History of Liverpool

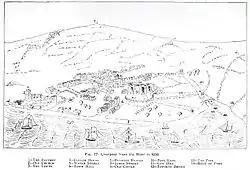
Liverpool in 1650

In 1571 the people of Liverpool sent a memorial to Queen Elizabeth I, praying relief from a subsidy which they thought themselves unable to bear, wherein they styled themselves ""her majesty's poor decayed town of Liverpool"". Some time towards the close of this reign, Henry Stanley, 4th Earl of Derby, on his way to the Isle of Man, stayed at his house, the Tower; at which the corporation erected a handsome hall or seat for him in the church, where he honoured them several times with his presence.